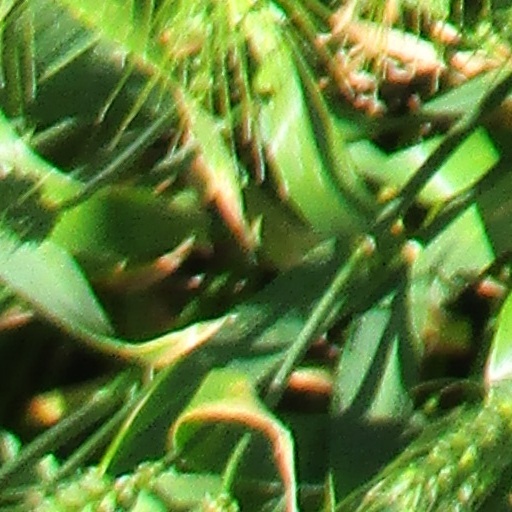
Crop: wheat